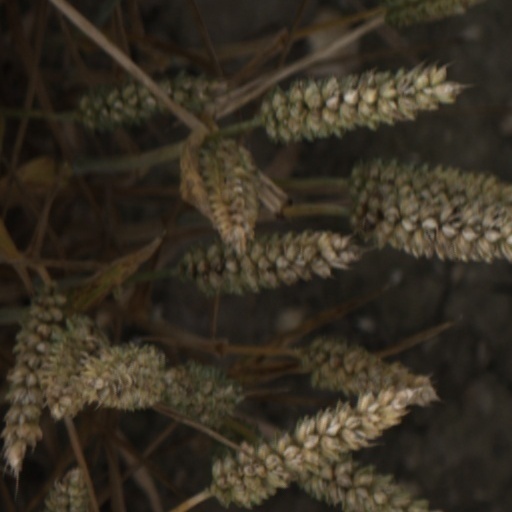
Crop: wheat